Portrait of the Artist's Mother at the Age of 63

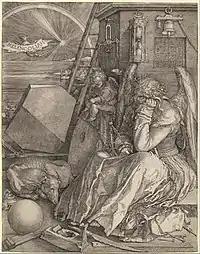
"Melencolia I", Albrecht Dürer, engraving, 1514

The art historian Christa Grössinger described the drawing as the "most affecting of all" of Dürer's portraits. David Price wrote of its "rough depiction of her flesh emaciated by old age", and "existential piety in the cast of Barbara Dürer's right eye, which, almost unnaturally, directs her vision heavenward." It is inscribed at the top with the year 1514. Large text to the top right reads, "This is Albrecht Dürer's mother when she was 63", while in smaller lettering just below these Dürer inscribes "and she passed away in the year 1514, on Tuesday before Rogation Week (May 16), about two hours before nightfall".